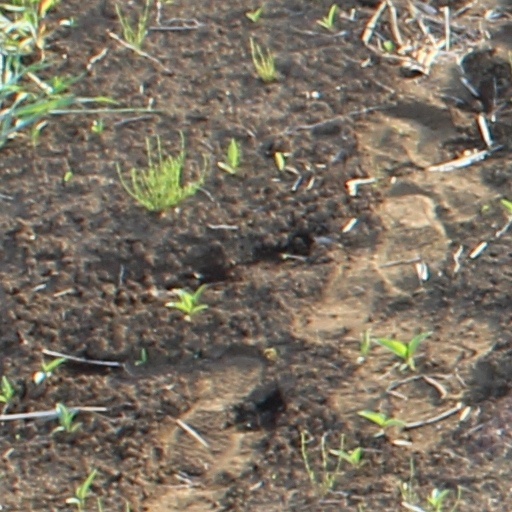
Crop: wheat